Aadil Bedi

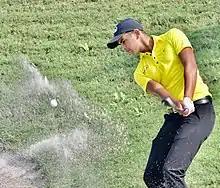
Professional Golfer Aadil Bedi

Bedi turned professional in September 2018 at the age of 17. He earned his playing rights on the domestic Professional Golf Tour of India (PGTI) in 2019 when he finished 3rd at the Finals of the qualifying school in Ahmedabad.